T. B. Townsend

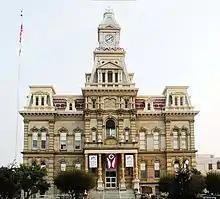
Muskingum County Courthouse in Zanesville, Ohio

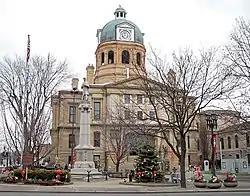
Tuscarawas County Courthouse

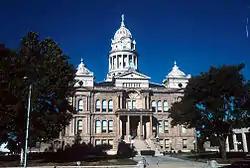
Miami County Courthouse in Troy, Ohio

Thomas Burgess Townsend, known as T.B. Townsend, was a brick manufacturer, a building Contractor, and owned a cattle ranch in Kansas. Born in Pittsburgh, Pennsylvania, 8 September 1837, he made Zanesville, Ohio his home. He was president of T. B. Townsend Brick and Contracting Co. in Zanesville, Ohio, claimed to be the largest brick factory in Ohio at the time. He founded one of "the most extensive and well-improved farms" in Peabody, Marion County, Kansas, in the 1880s, called Rockland Farm, better known as the Townsend Ranch.